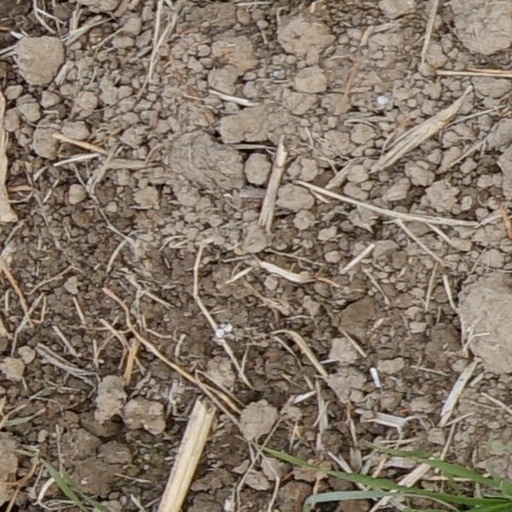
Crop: wheat